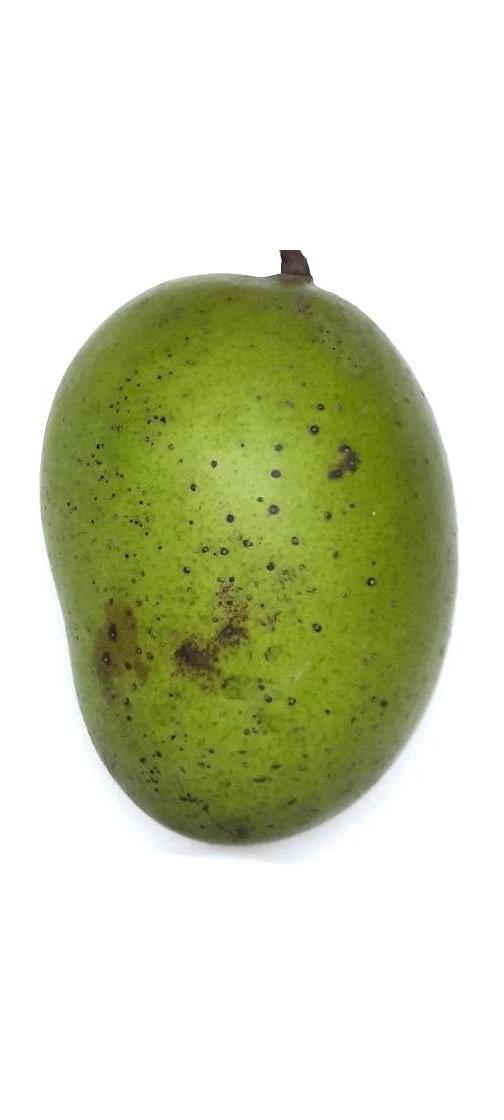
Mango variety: Langra